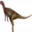
Label: dinosaur